Gustav Scholz

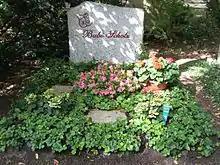
Scholz's original grave in the Woodland Cemetery, Zehlendorf.

On the evening of 22 July 1984, Scholz shot his 49-year-old wife Helga, whom he had married in 1955, in their Berlin villa. He was arrested the following day. Helga was buried two weeks later in the presence of approximately 1,000 people. Scholz claimed the shooting was an accident and that the "shot had been loosened during the cleaning of the gun". On 1 February 1985, the court sentenced him to custodial arrest for three years on the charge of manslaughter and violation of the Arms Act of Germany. The case was the subject of an episode of the documentary series "The Major Criminal Cases" in 2012. Scholz was released in August 1987.